Saidapet

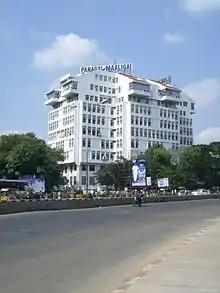
Panagal Maaligai or Panagal Building, built upon the site of an older building of the same name functions as a Revenue Office and is so named after the Raja of Panagal. Its predecessor functioned as Chingleput District Collectorate

The suburban railway station in Saidapet is located between the stations of Guindy and Mambalam. It is easily accessible from the main road. Recently, automatic ticket vending machines have been introduced here.